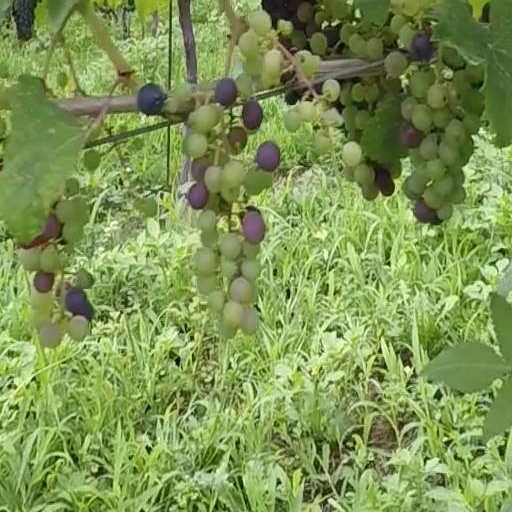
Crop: grape